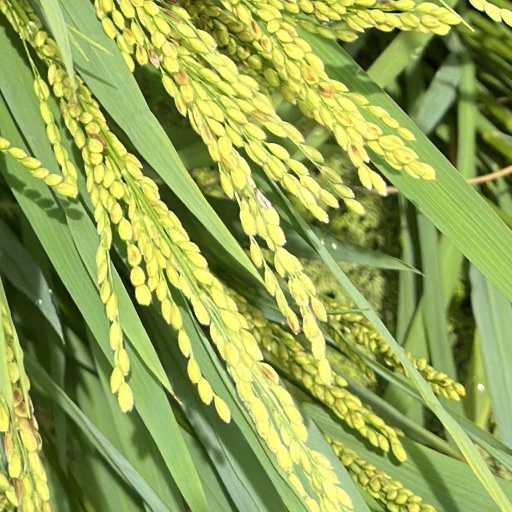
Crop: rice